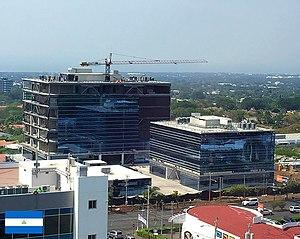
Managua ou Leal Villa de Santiago de Managua est une commune du Nicaragua, ainsi que le chef-lieu du département de Managua. Elle aussi la capitale du pays, le siège du gouvernement et des pouvoirs de l'État.